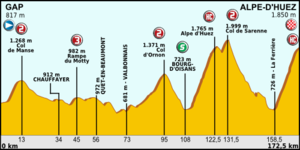
La 18ᵉ étape du Tour de France 2013 s'est déroulée le jeudi 18 juillet 2013. Elle part de Gap et arrive à L'Alpe d'Huez.